Ghosts (2006 film)

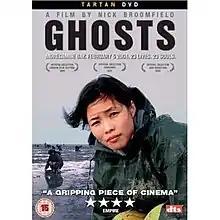
DVD cover

Ghosts is a 2006 drama film directed by Nick Broomfield, based on the 2004 Morecambe Bay cockling disaster. The title is a reference to the Cantonese slang term "Gweilo" (鬼佬), meaning "ghost man", used for white people.